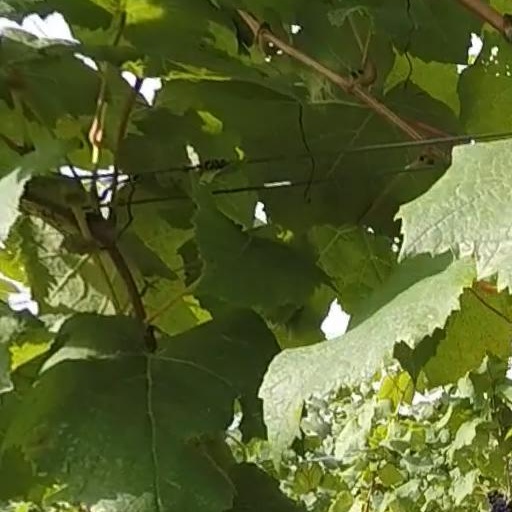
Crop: grape